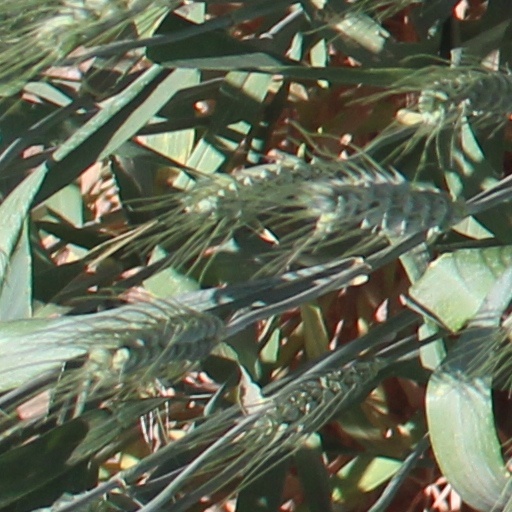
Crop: wheat